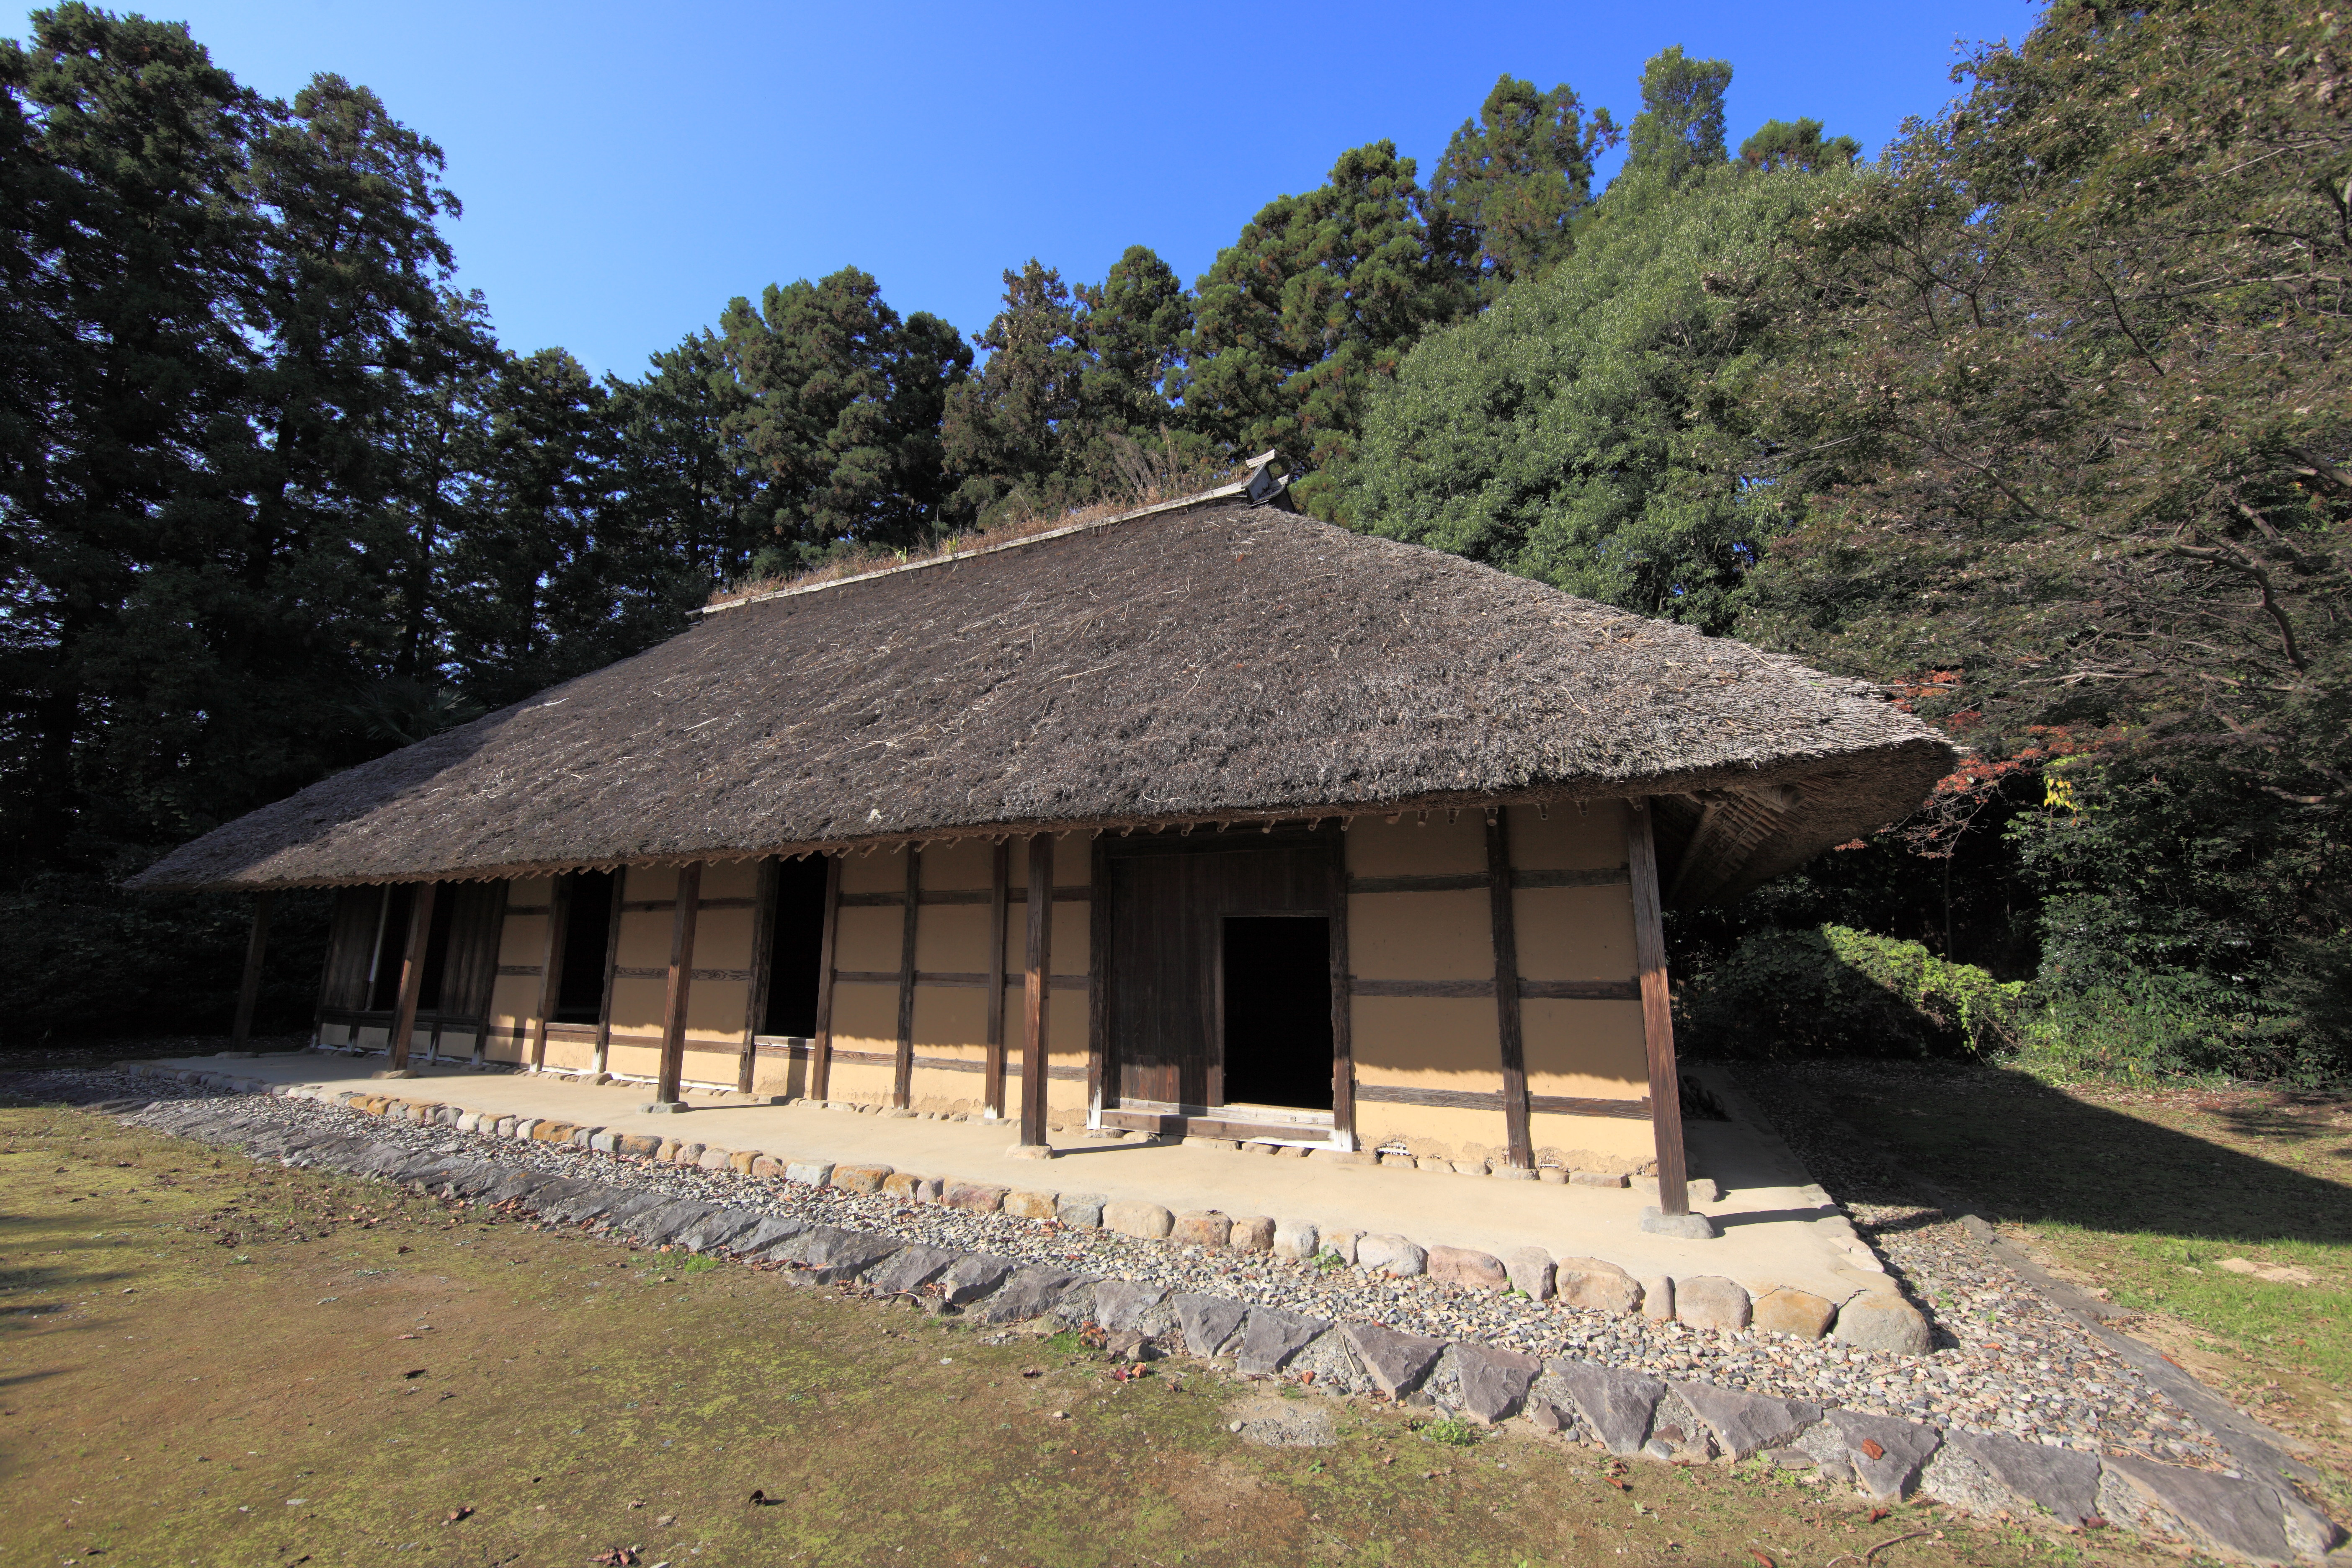
farm, house, building, home, hut, village, high, cottage, ancient, exterior, design, japanese, 5d, style, hires, estate, markii, traditional, thatched, folk, hi, res, resolution, gunma, thatchedroof, maebashi, thatching, rural area, akuzawa